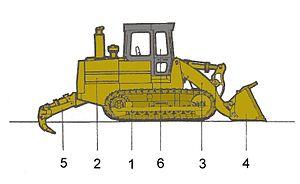
Un chargeur sur chenilles, ou track, ou chargeuse sur chenilles est un engin de chantier sur chenilles. Il comporte un corps automoteur et un godet à l'avant qui peut effectuer un mouvement vertical et pivoter autour de son axe porteur.